Healthcare in Kuwait

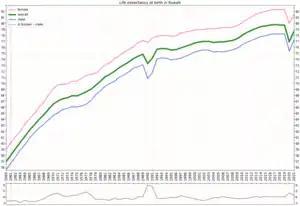
Life expectancy development in Kuwait by gender

Kuwait has a state-funded healthcare system, which provides treatment without charge to holders of a Kuwaiti passport. A public insurance scheme exists to provide healthcare to non-citizens. Private healthcare providers also run medical facilities in the country, available to members of their insurance schemes. As part of Kuwait Vision 2035, many new hospitals have opened.